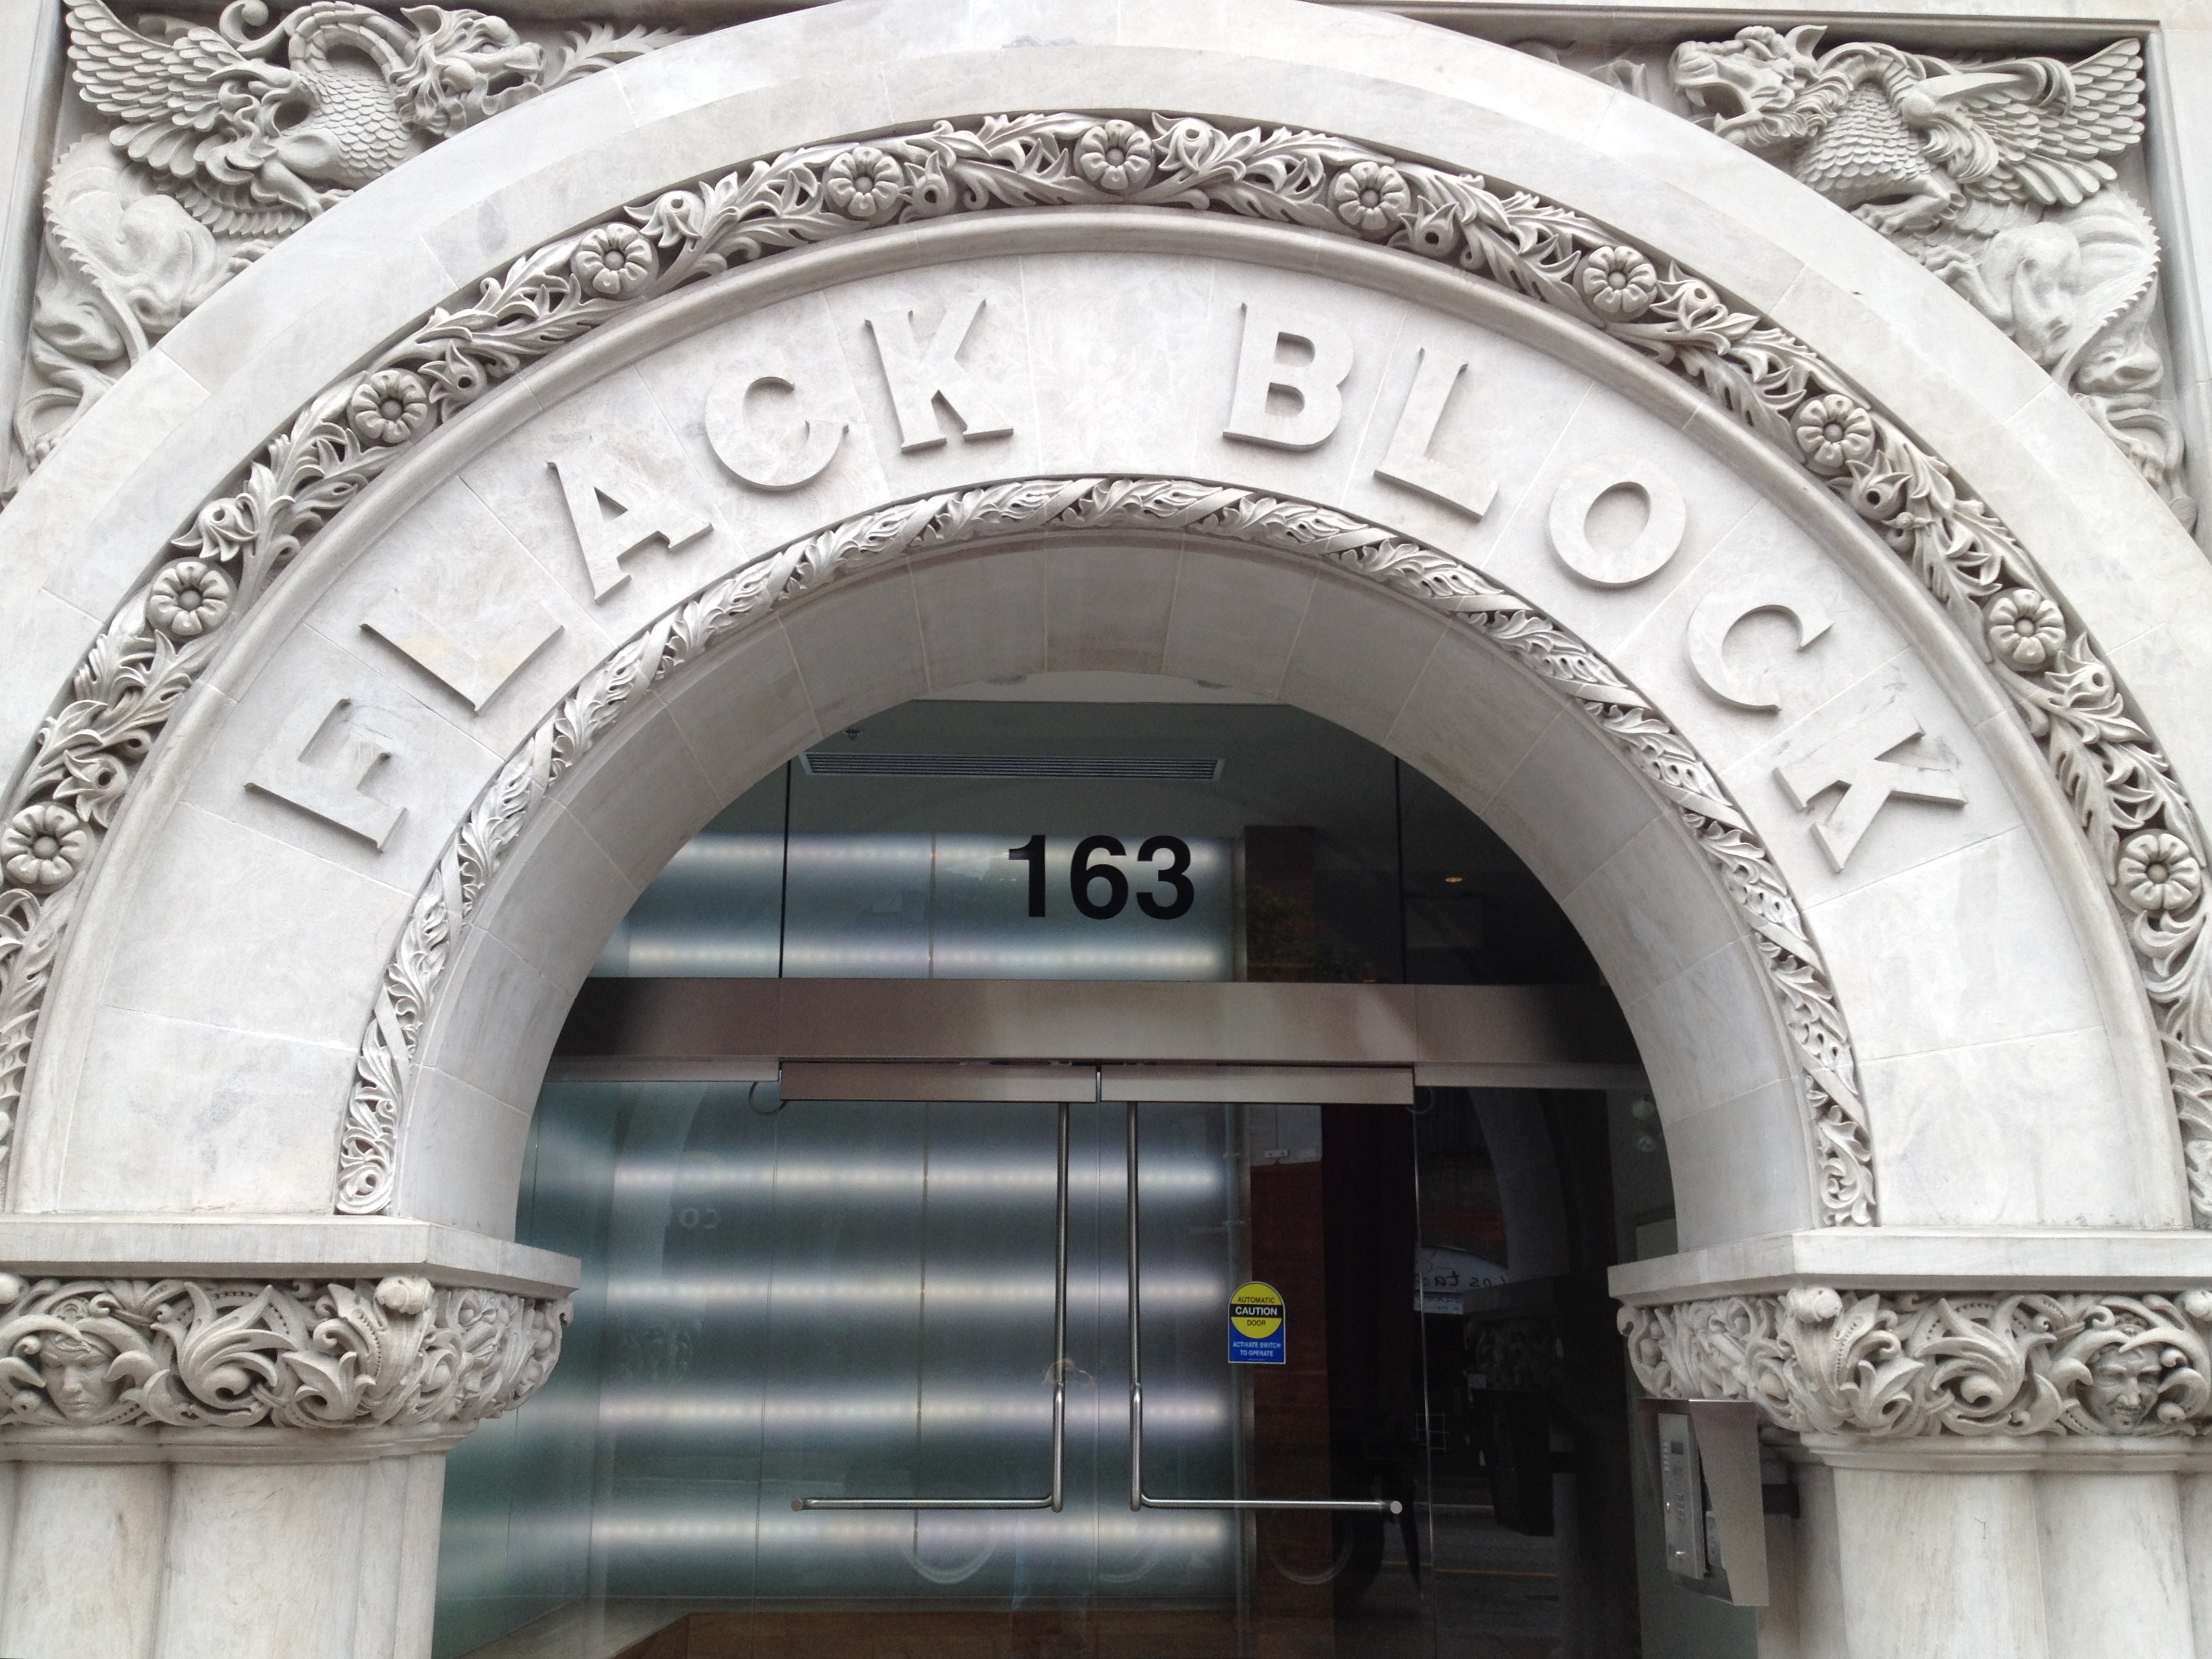
architecture, arch, landmark, facade, synagogue, arcade